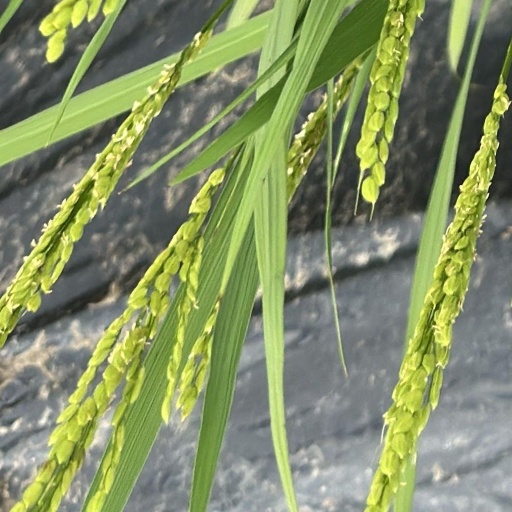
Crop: rice